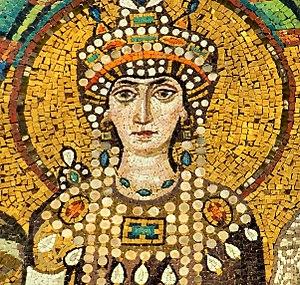
Justinien ou Justinien le Grand, né vers 482 à Tauresium, près de Justiniana Prima en Illyrie, et mort le 15 novembre 565 à Constantinople, est un empereur romain d'Orient ayant régné de 527 jusqu'à sa mort. Il est l'une des principales figures de l'Antiquité tardive. Que ce soit sur le plan du régime législatif, de l'expansion des frontières de l'Empire ou de la politique religieuse, il a laissé une œuvre considérable.
Antonina est une patricienne byzantine et l'épouse du général Bélisaire. Il s'agit d'un personnage controversé que l'historien Paolo Cesaretti présente comme le « bras droit » de l'impératrice Théodora dans l'exercice du pouvoir. D'après son contemporain, l'historien Procope, elle disposait d'une grande influence sur son mari. Née vers 484, elle survit à son mari qui meurt en 565.
Théodora est une impératrice byzantine née vers 500 à Chypre et morte en 548 à Constantinople. Elle régna conjointement avec son mari Justinien, dont elle devient l'épouse légitime en 525, soit deux ans avant leur couronnement.
Théodora, impératrice de Byzance est un film franco-italien de Riccardo Freda sorti en 1954. Il s'agit du premier film italien tourné en Eastmancolor.
L’Empire byzantin ou Empire romain d'Orient désigne l'État apparu vers le IVᵉ siècle dans la partie orientale de l'Empire romain, au moment où celui-ci se divise progressivement en deux.